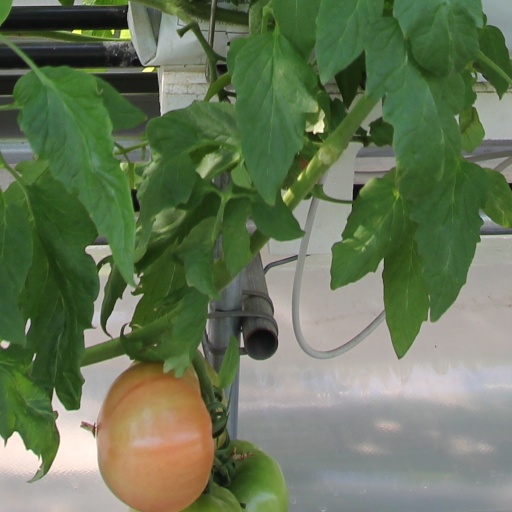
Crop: tomato